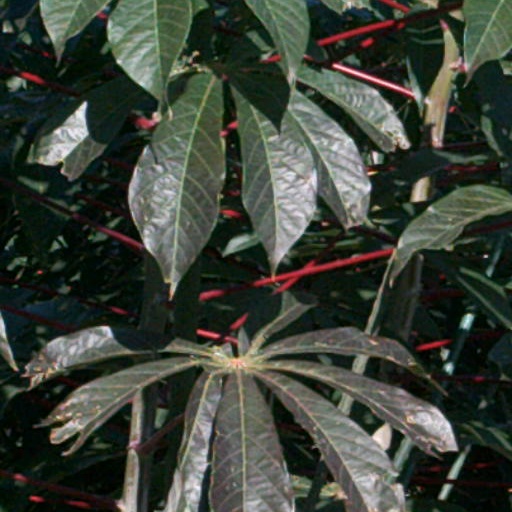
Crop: cassava